PSFS Building

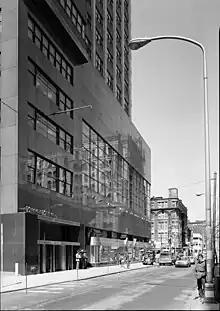
The 12th Street façade in 1985

The design of the PSFS Building elicited both early criticism and praise. In the March 1931 issue of "T-Square Club Journal" Elbert Conover said, "The day will come when even in America, we will become skillful enough to meet economic pressure without forcing upon the community such ugliness and illogical designing." The PSFS Building was one of only two U.S. skyscrapers included in the 1932 International style exhibition at the Museum of Modern Art. Run by Henry-Russell Hitchcock and Philip Johnson, the exhibition was where the term International style was coined. The PSFS Building was praised for its cantilevering facade and the building's organization of shops on the first floor, the banking hall on the second floor, offices above and the service tower in the back.